Waltham Watch Company

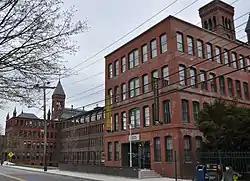
A photograph of the historic American Waltham Watch Company mill building, part of the American Waltham Watch Company Historic District in Waltham, Massachusetts.

The company attempted to diversify its output. Seeing a great demand in Europe as a result of the outbreak of World War I, Waltham introduced production of mechanized time fuses to control the burst of artillery shells in 1915, as well as automobile speedometers in 1916 and blood pressure gauges in 1917. Wholesale sales were taken in-house rather than being contracted out.